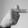
ASL letter: T